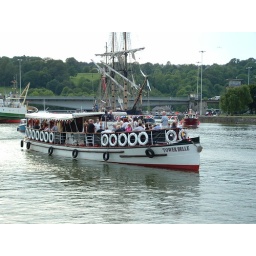
Tourist boat Tower Belle in Bristol's Cumberland Basin, waiting for Merchant's road Bridge swing. July 30 2004